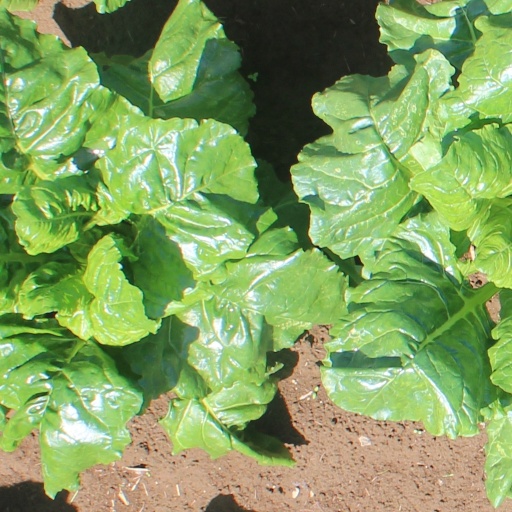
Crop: sugar beet